Bridgnorth Town Hall

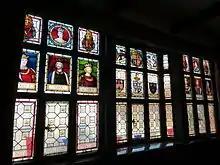
The stained glass windows in Bridgnorth Town Hall

The original civic meeting place in the town was the burgess hall on the first floor of the North Gate which was completed in 1270. The official troupe of actors known as King's Men performed in the town hall when they visited the town in 1603.